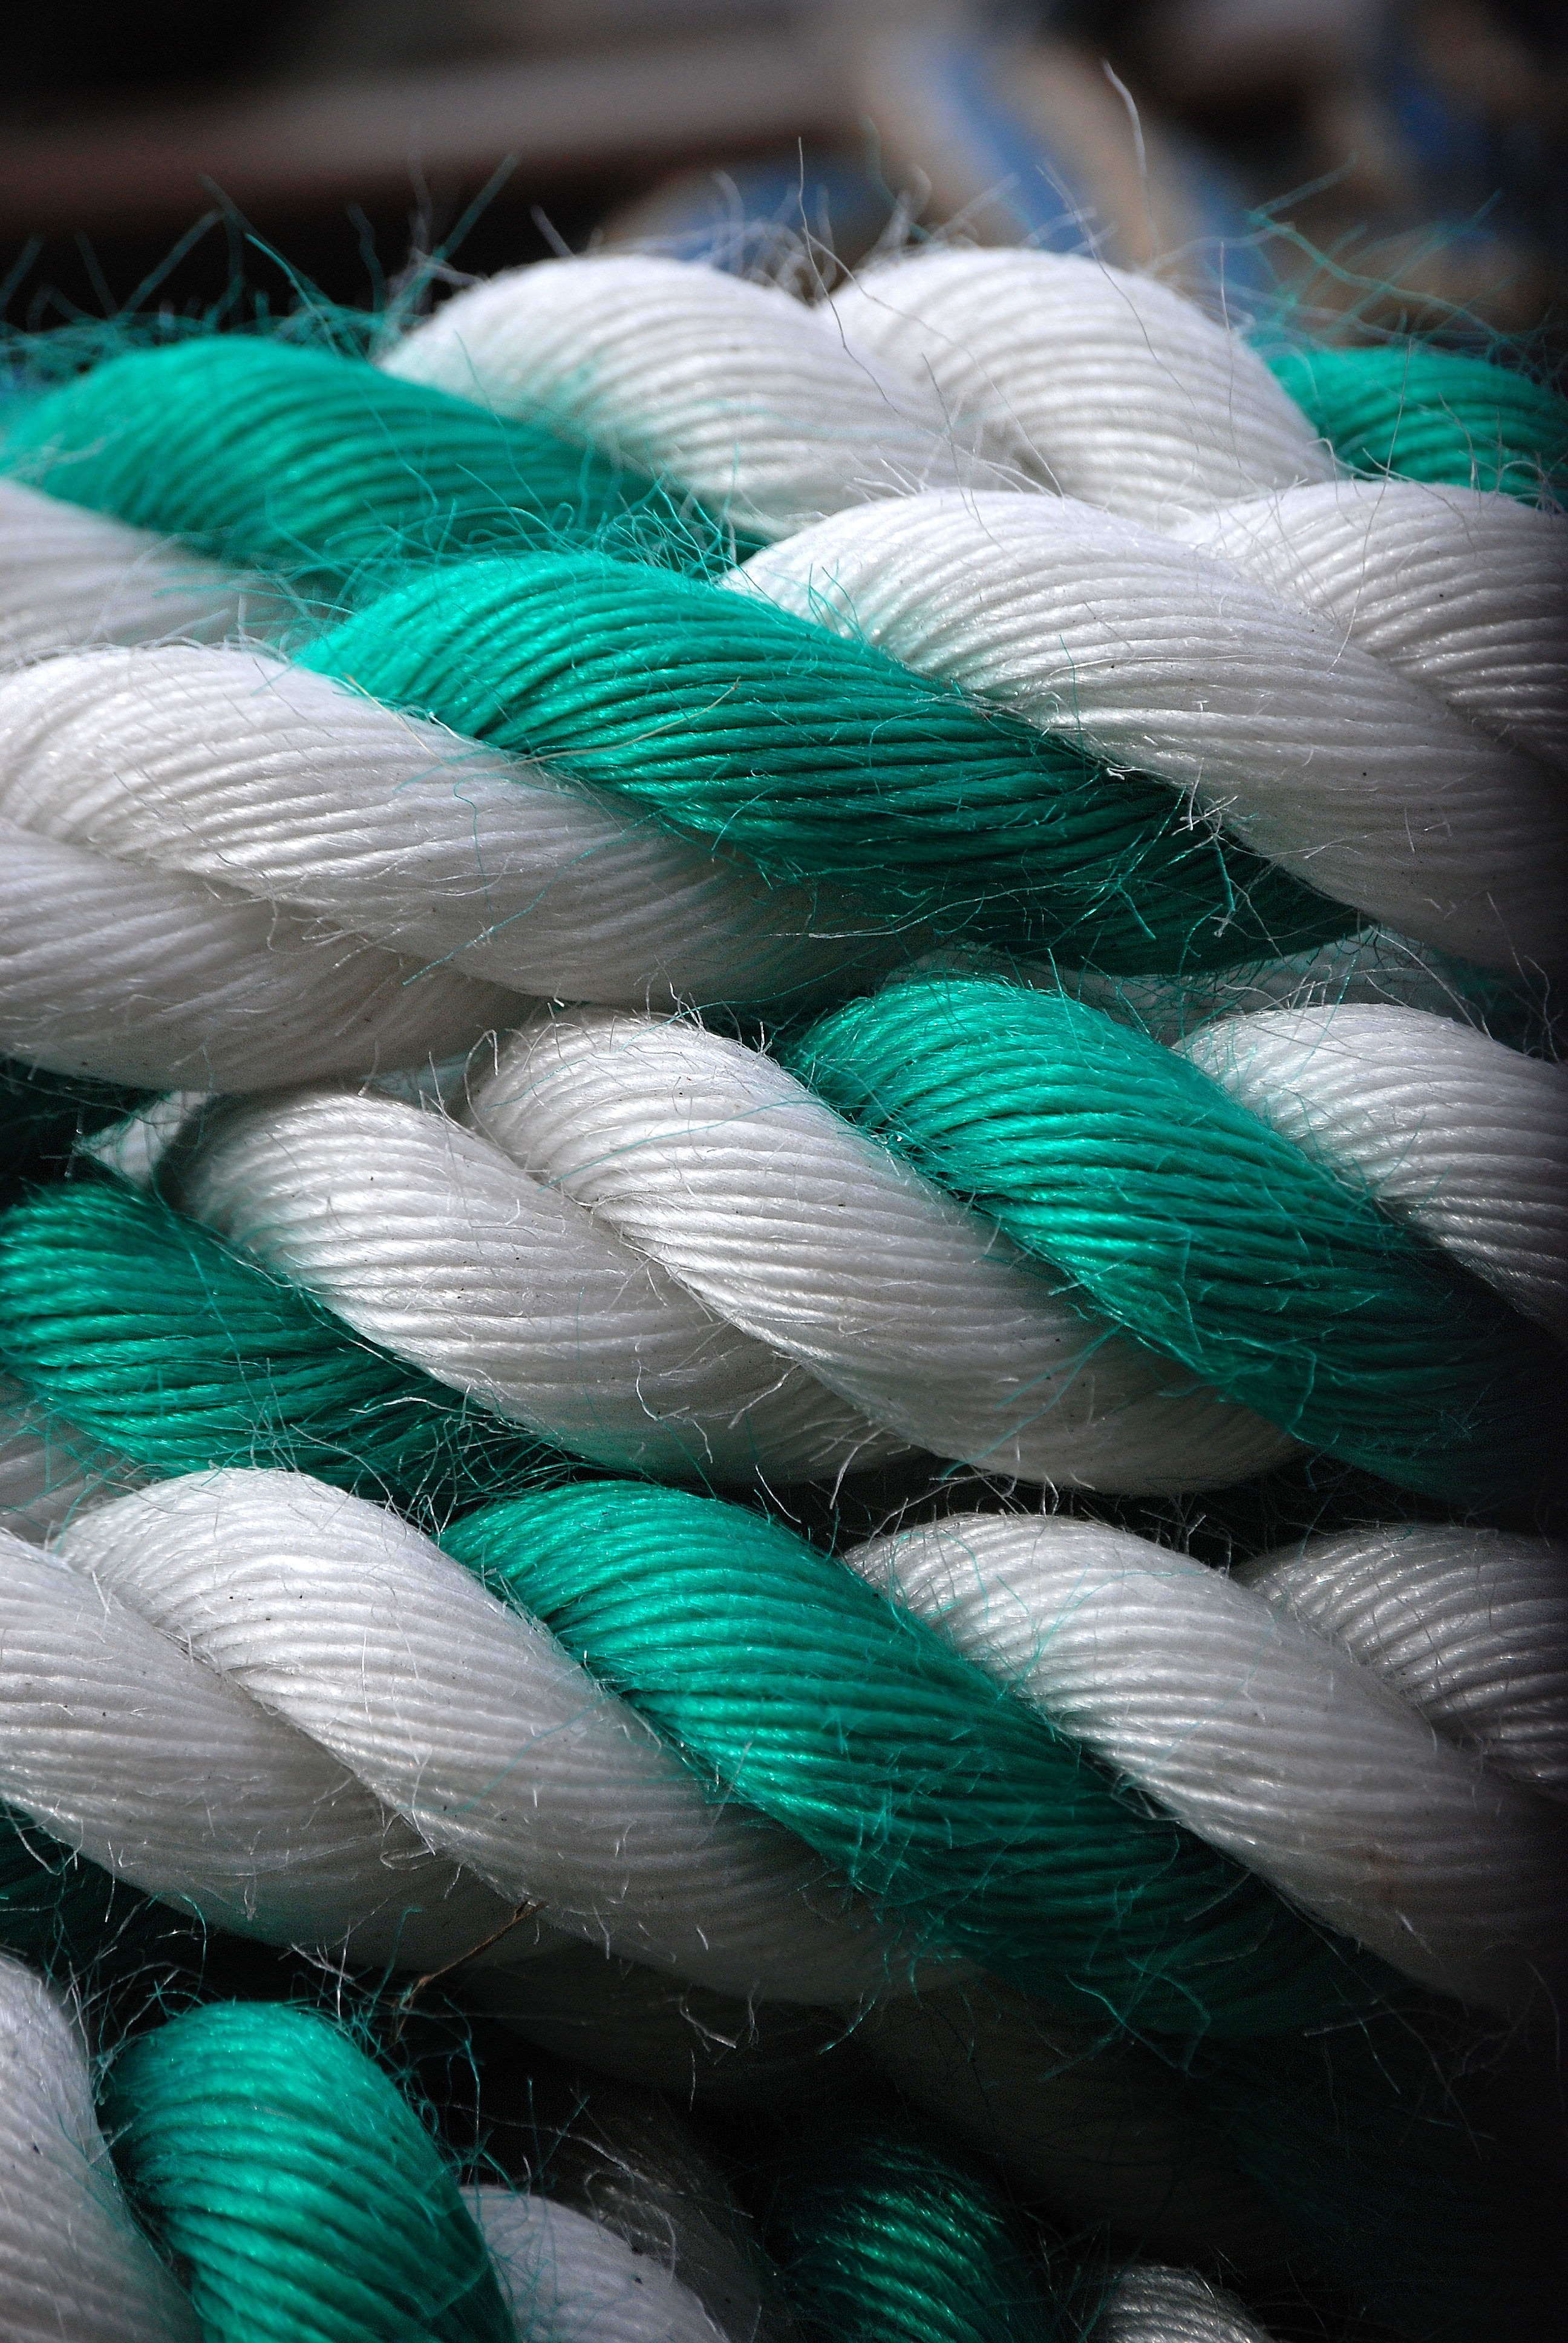
rope, wing, white, green, color, blue, feather, material, coil, thread, textile, coiled, fashion accessory